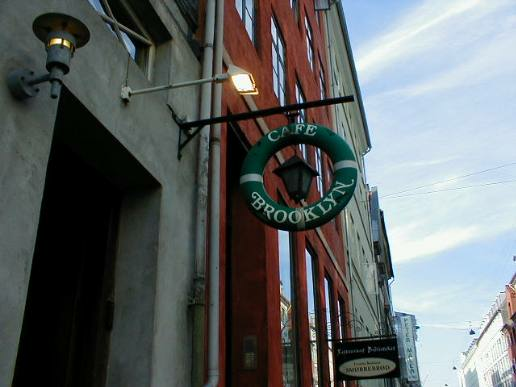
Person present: No